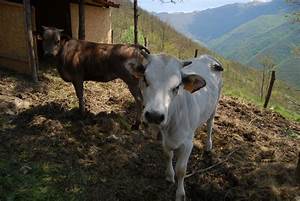
Label: mucca